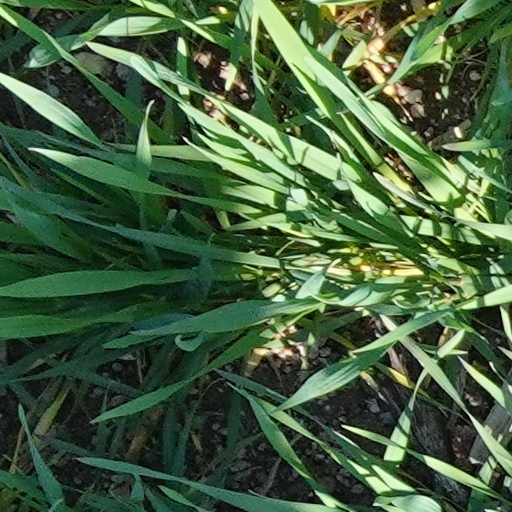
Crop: wheat